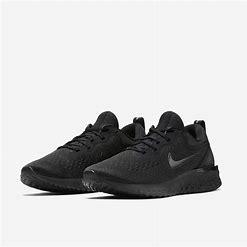
Brand: Nike
Model: Odyssey React